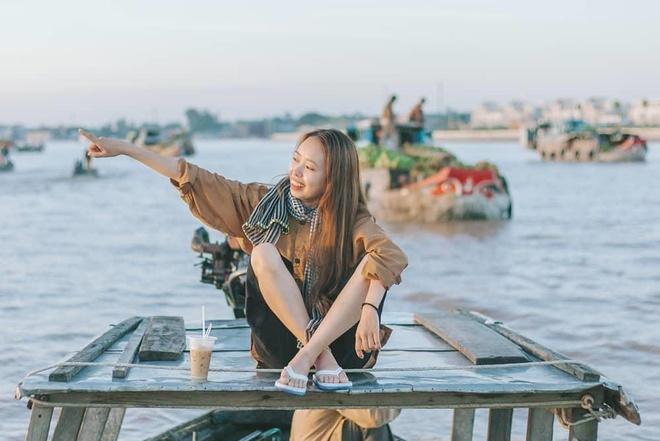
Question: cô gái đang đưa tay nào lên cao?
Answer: đang đưa tay phải